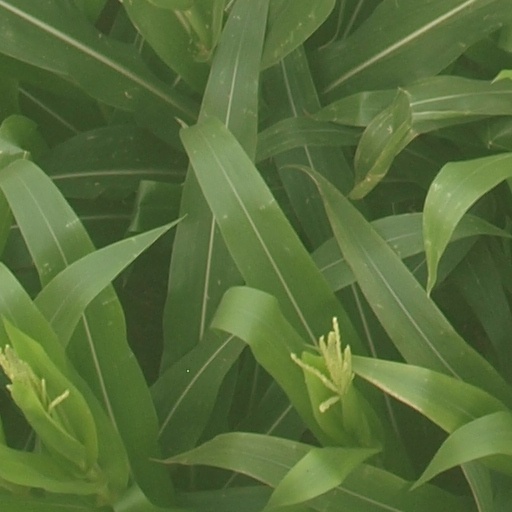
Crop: maize; corn